Hall Caine

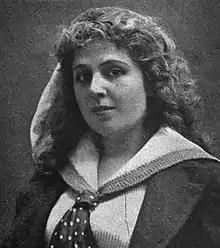

For the purpose of writing "The Manxman" Caine rented Greeba Castle for six months, a castellated house in the Isle of Man overlooking the Douglas to Peel road. It was this book, published as one volume in August 1894 by Heinemann, that ended the system of three-volume novels. It is the story of Pete, a fisherman, considered by Kate's father as too poor to marry her. Pete leaves to make his fortune, and is reported dead. Kate falls in love with Philip, Pete's cousin and friend. Pete returns, creating a dilemma. The character of Pete was based on the Peel fishermen Caine mixed with and Joseph Mylchreest, a Manxman who made his fortune diamond mining in South Africa. Caine took full advantage of the subsequent Press attention. He was photographed and interviewed for the monthly magazines. The British sales of "The Manxman" totalled nearly 400,000. It was translated into twelve languages, selling over half a million copies by 1913. While in London in June and July 1894, Caine wrote a dramatic version of "The Manxman", with Philip as the main character. Caine offered it to Herbert Beerbohm Tree, who refused it as being unlikely to appeal to the Haymarket Theatre audiences. On 22 August 1894, three weeks after the book was published, Wilson Barrett's adaptation opened at the Grand Theatre, Leeds. Caine bought the Greeba Castle estate in 1896 with part of his earnings from "The Manxman". His rented London home, 48 Ashley Gardens, in one of five red-brick Victorian mansion blocks adjacent to Westminster Cathedral, was changed to 2 Whitehall Court between Whitehall and the Victoria Embankment.